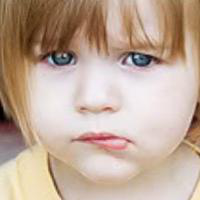
Age group: age 01-10